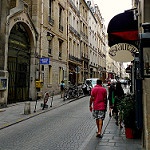
Label: street